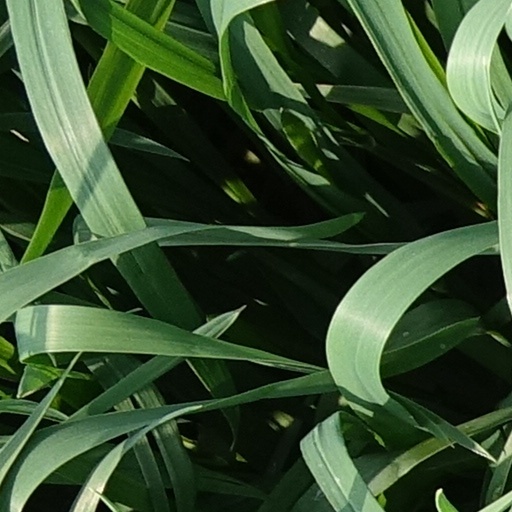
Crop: wheat